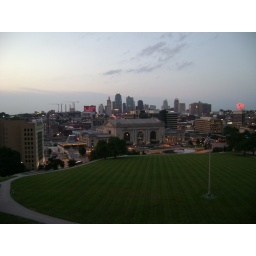
Looking north into downtown Kansas City while standing at the base of WWI Monument in Kansas City, MO.